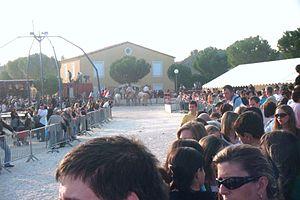
La fête de Pâquettes à Domessargues se déroulant une semaine après Pâques.
Domessargues, est une commune française située dans le département du Gard, en région Occitanie.